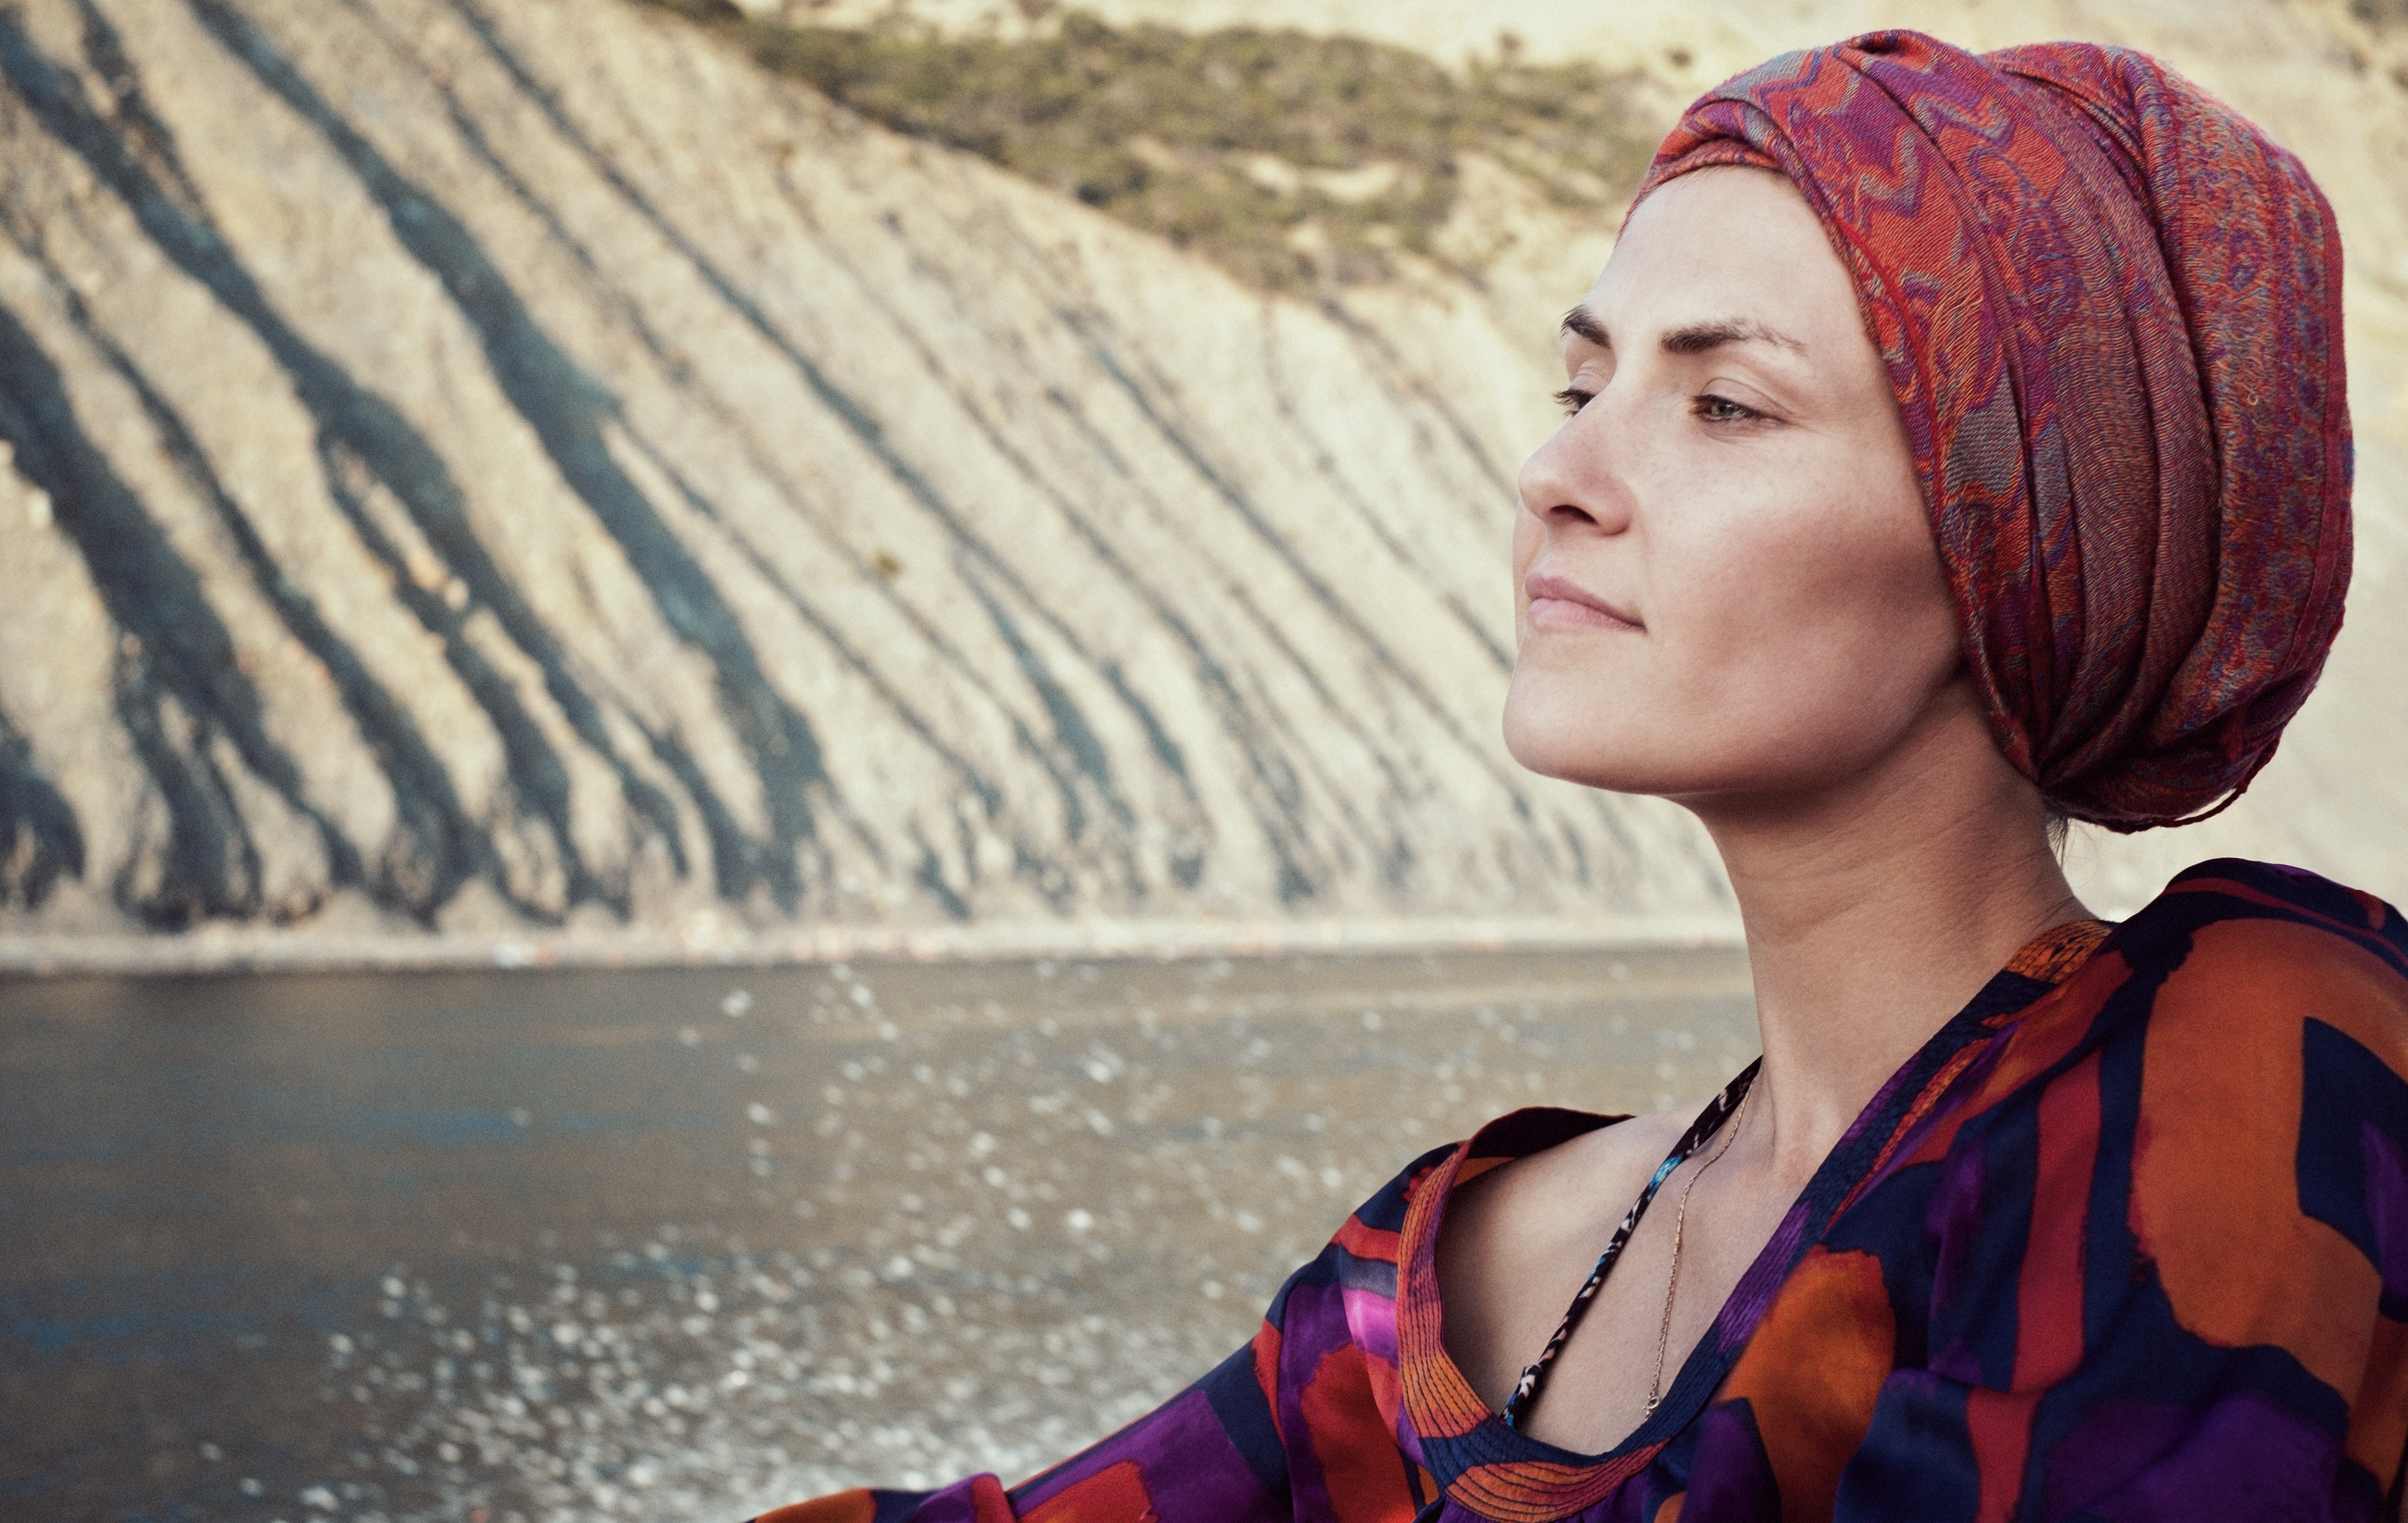
landscape, sea, water, nature, person, mountain, girl, woman, summer, tranquility, portrait, model, journey, color, fashion, clothing, lady, mountains, photograph, beauty, photo shoot, tippet